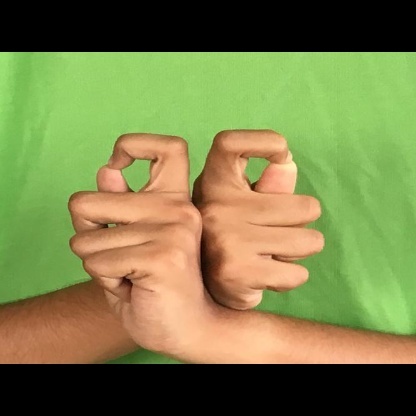
Mudra: Berunda